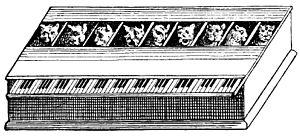
Un orgue à chats est un instrument de musique hypothétique constitué d'une série de boîtes dans lesquelles sont enfermés des chats, disposés par ordre de tessiture. La queue de chaque chat est attachée à une touche de clavier ; quand on frappe la touche, le chat miaule de douleur. Quelques-uns de ces instruments sont évoqués dans la littérature du XVIᵉ siècle au XVIIIᵉ siècle, mais il n'existe aucune preuve qu'il en ait jamais été construit.